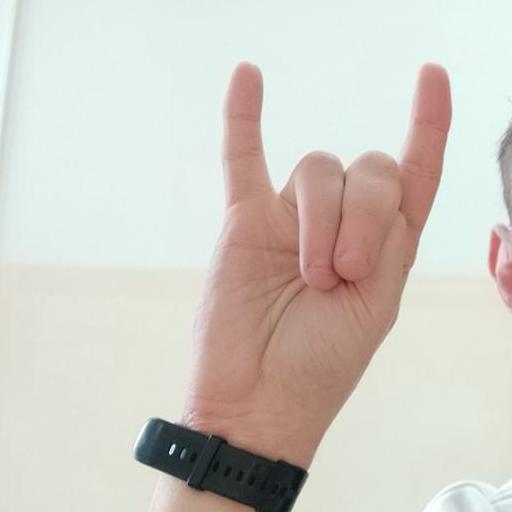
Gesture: rock